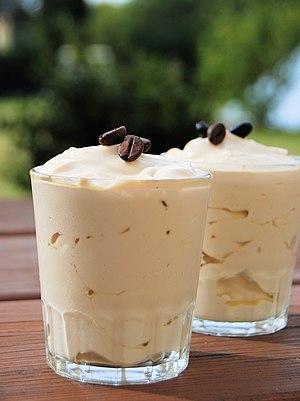
Le mascarpone est un fromage italien, originaire des régions de Piémont-Lombardie.